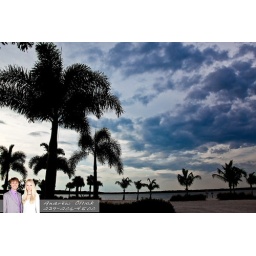
Dark palm trees on the beach in Naples golf and waterfront community "The Quarry"